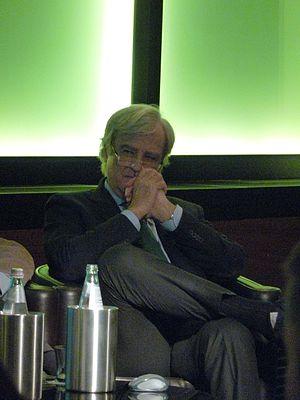
Antonio Maria Rinaldi, né le 27 février 1955, est un homme politique italien élu eurodéputé en mai 2019.